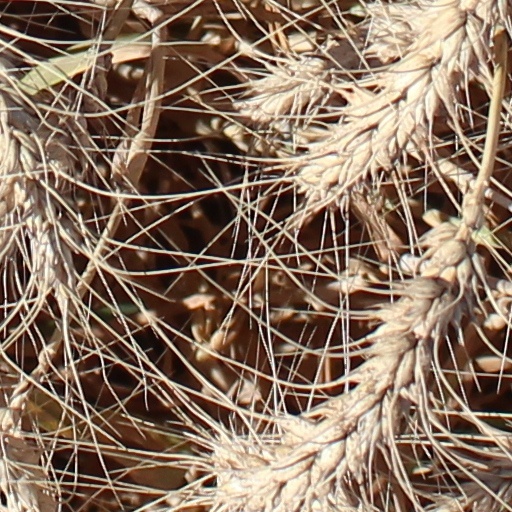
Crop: wheat